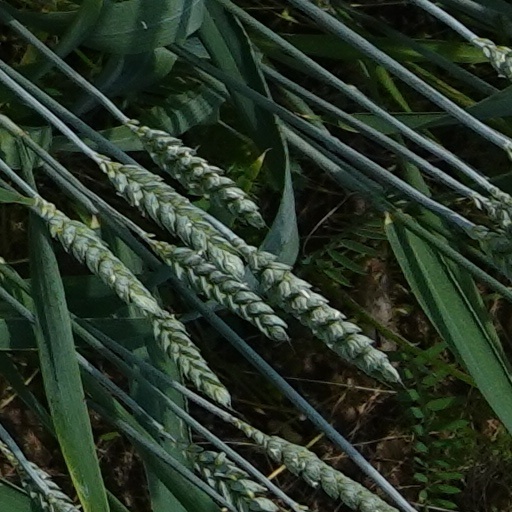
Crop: wheat